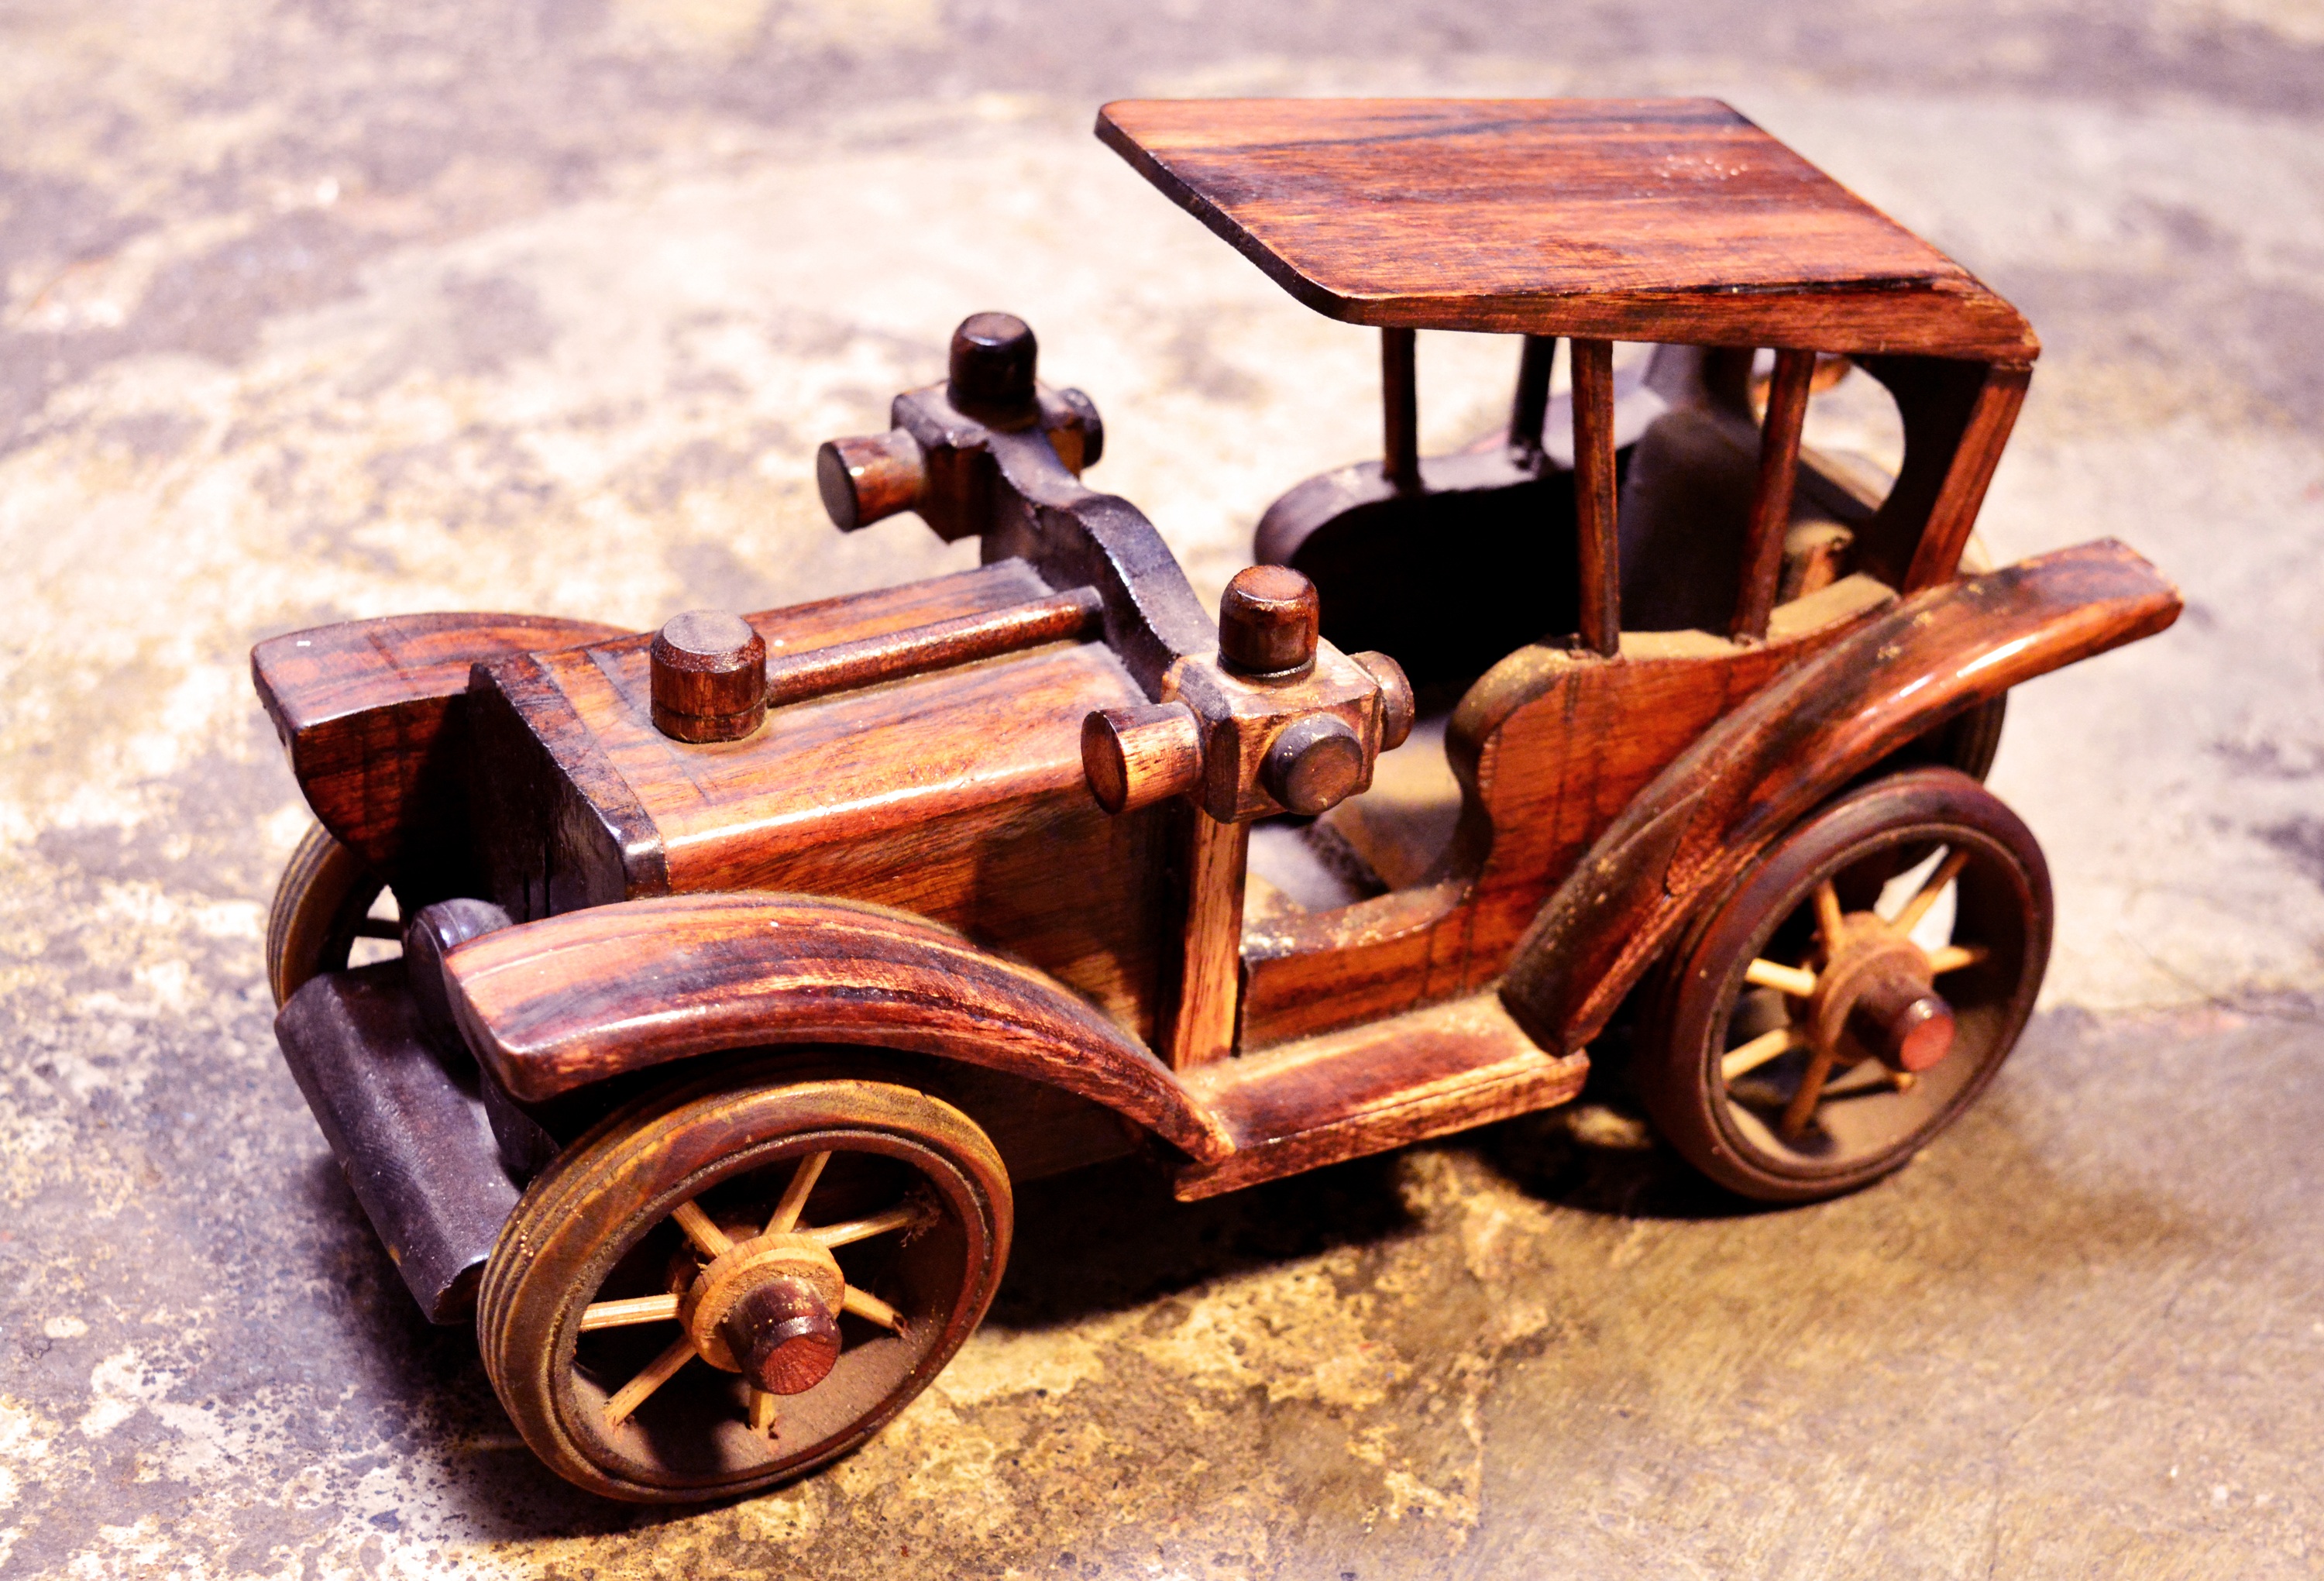
wood, car, vintage, wheel, old, jeep, vehicle, toy, childhood, vintage car, ford, wooden, classic, antique car, model car, land vehicle, automobile make, ford model t